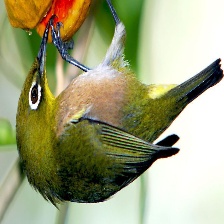
Species: MALAGASY WHITE EYE
Scientific name: ZOSTEROPS MADERASPATANUS